Cammin (Burg Stargard)

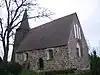
Cammin Village Church

Cammin is a village and a former municipality in the Mecklenburgische Seenplatte district, in Mecklenburg-Vorpommern, Germany. Since 25 May 2014, it is part of the town Burg Stargard.